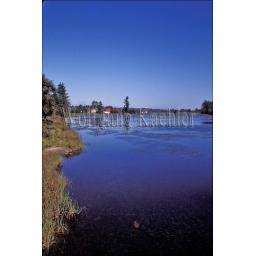
Usa, washington, long beach peninsula, lake near seaview